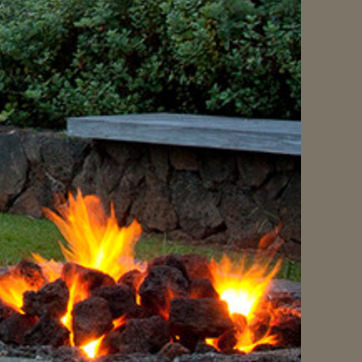
Material: stone